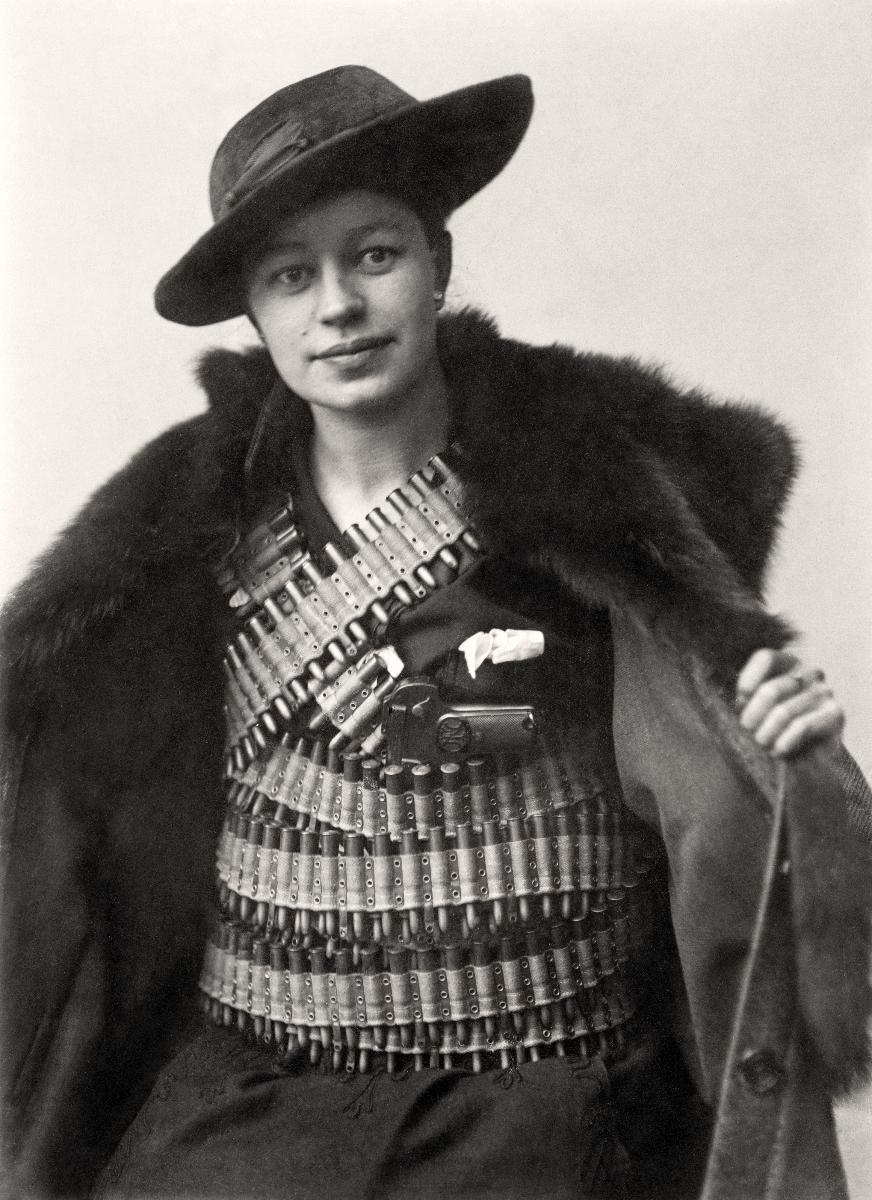
Verna Eriksson
Verna Eriksson
sisällön kuvaus: Tekniikan ylioppilas Verna Eriksson, Helsingin suojeluskunnan salakuljettaja, vyötäröllään patruunavyö. Nti E. kuljetti 1350 patruunaa ja yhtä revolveria takkinsa alla. content description: Student of Technology Verna Eriksson, smuggler of the Helsinki White Guard, with a ammunion belt around her waist. Miss E. carried 1350 cartridges and a revolver under her coat.
Vuosi: 1918
Paikka: Suomi
Aiheet: Eriksson, Verna; suojeluskunnat; naiset; vyöt (asusteet; vartaloa muotoilevat asusteet); patruunat; ammukset; sisällissodat; valkoiset (Suomen sisällissota); aktivistit; civil guards; women; belts (clothing accessories); cartridges; projectiles; Finnish civil war; white guard; belt; ammunion belt; cartridge; civil wars; Whites (Finnish civil war); activists; skyddskårer; kvinnor; bälten; patroner; projektiler; inbördeskrig; vita (finska inbördeskriget); aktivister